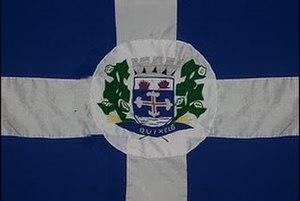
Quixelô est une municipalité brésilienne de l’État du Ceará. En 2010, elle compte 15 000 habitants.